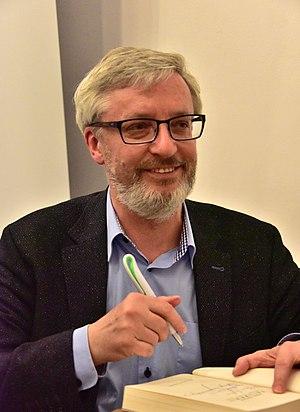
Le prix Kazimierz-Wyka est une distinction polonaise attribuée annuellement à un critique littéraire ou artistique, un essayiste ou un historien de la littérature. Il a été décerné pour la première fois en 1980. C'est l'un des rares prix de ce type en Pologne.